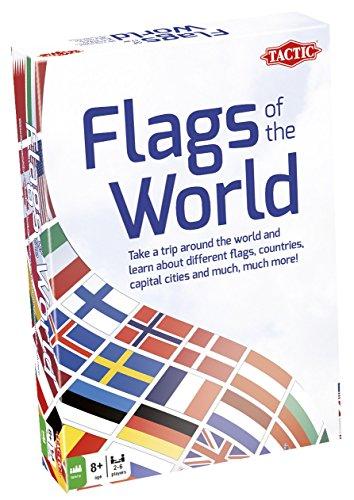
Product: Tactic Games US Flags of The World Family Card Game - Educational & Fun - Play & Learn About Flags, Nations & Geography
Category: Toys & Games | Games & Accessories
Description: Family card game makes learning about nations more fun.
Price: $12.99
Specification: ProductDimensions:8.7x1.6x6.3inches|ItemWeight:1.19pounds|ShippingWeight:1.5pounds(Viewshippingratesandpolicies)|DomesticShipping:ItemcanbeshippedwithinU.S.|InternationalShipping:ThisitemcanbeshippedtoselectcountriesoutsideoftheU.S.LearnMore|ASIN:B00006JMXU|Itemmodelnumber:02177|Manufacturerrecommendedage:8yearsandup